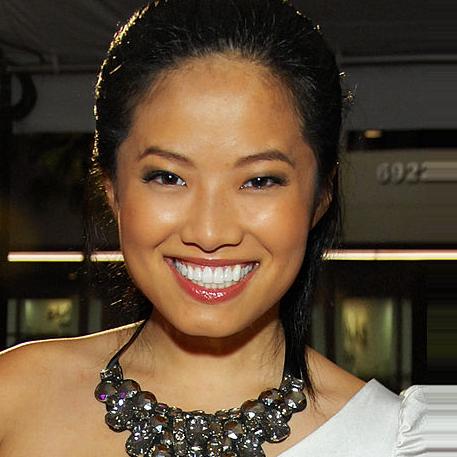
Age: 20